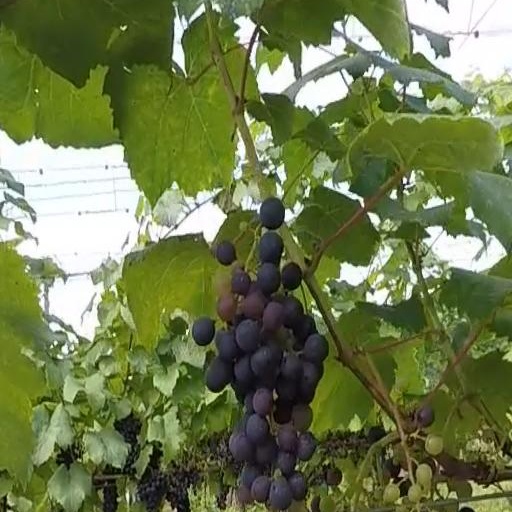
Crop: grape